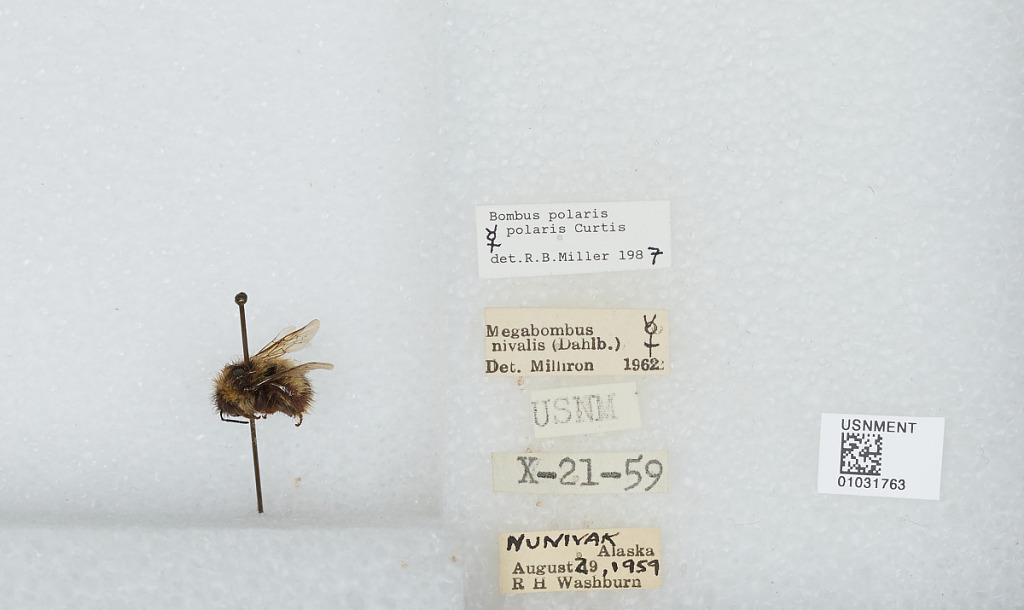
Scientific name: Bombus (Alpinobombus) polaris Curtis
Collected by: R. Washburn
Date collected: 1959-8-29
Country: United States
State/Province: Alaska
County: Bethel
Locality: Nunivak Island
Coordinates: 60.095, -166.211
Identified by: Milliron